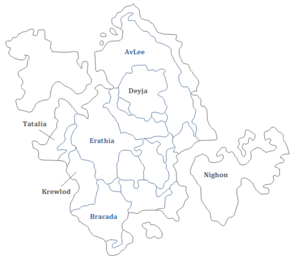
Schéma approximatif représentant le continent fictif d'Antagarich où se déroulent les campagnes de Heroes of Might and Magic III (1999).
Heroes of Might and Magic III: The Restoration of Erathia est un jeu vidéo de stratégie au tour par tour développé par New World Computing et publiée par The 3DO Company en février 1999 sur PC puis en décembre de la même année sur Macintosh et Linux. Une version Dreamcast est également un temps envisagée, pour une sortie en 2001, mais celle-ci est finalement annulée. Il est le troisième épisode de la série et fait suite à Heroes of Might and Magic II. Il se déroule dans le même univers médiéval-fantastique, peu après les événements de Might and Magic VI, et relate les affrontements liés à la reconquête d’Erathia par la reine d’Enroth, Catherine Ironfist. Comme ses prédécesseurs, il combine deux phases de jeu distinctes, une phase stratégique et des combats tactiques, et intègre des éléments de jeu vidéo de rôle. Il y apporte cependant plusieurs améliorations, aussi bien au niveau des graphismes que du gameplay qui se voit enrichi par l’ajout de nouvelles factions, d’un système de héros plus complet et d’une nouvelle dimension avec l'introduction d'un niveau souterrain.